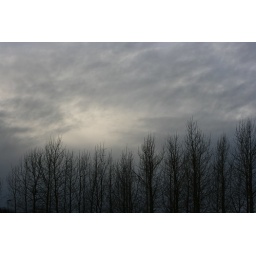
tree in sky